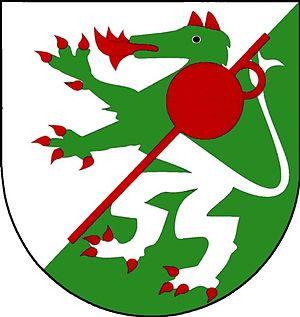
Starovice est une commune du district de Břeclav dans la région de Moravie-du-Sud, en République tchèque. Sa population s'élevait à 921 habitants en 2017.